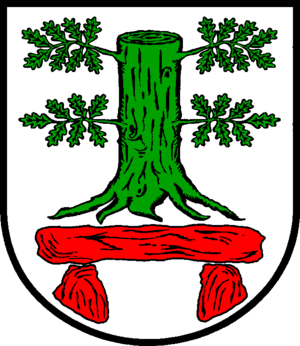
Köhn est une commune allemande du Schleswig-Holstein, située dans l'arrondissement de Plön, à huit kilomètres au sud-est de Schönberg, près de la mer Baltique. Köhn fait partie de l'Amt Probstei qui regroupe 20 communes situées dans la région du même nom.